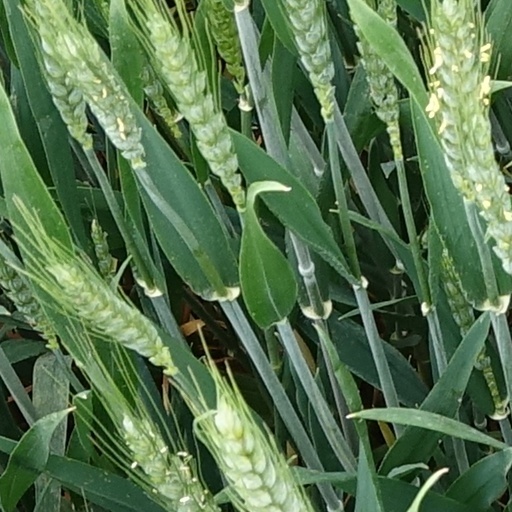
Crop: wheat